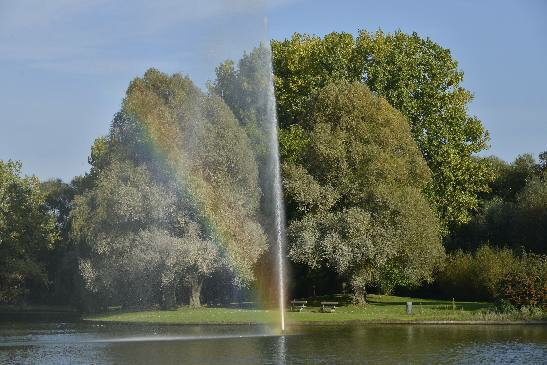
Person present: No